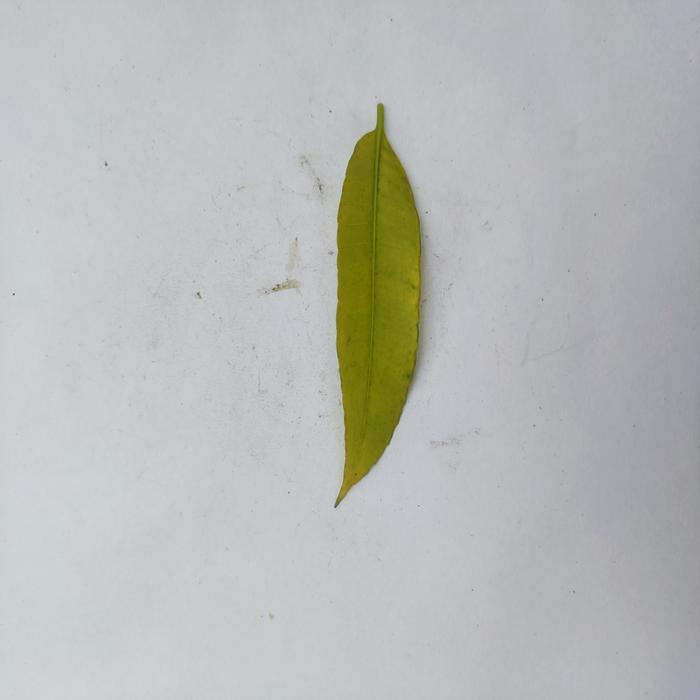
Crop: Hog Plum
Leaf condition: Anthracnose